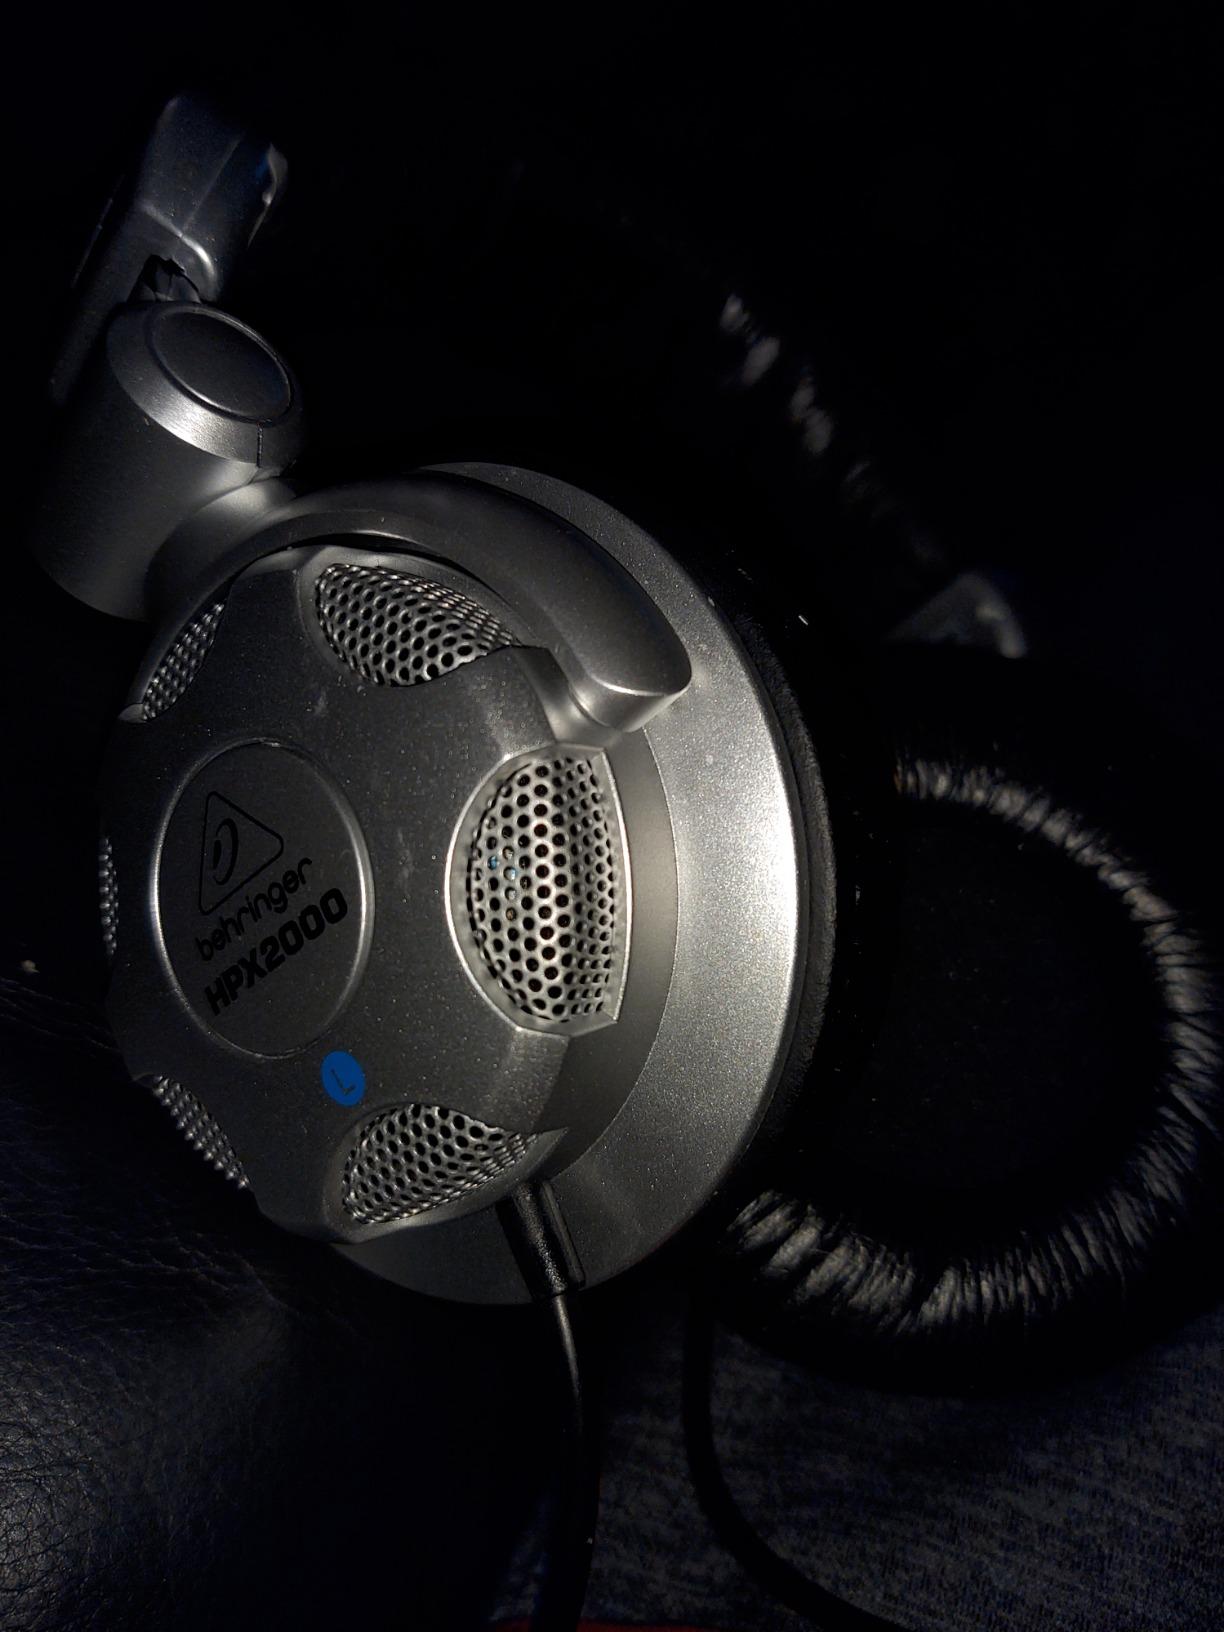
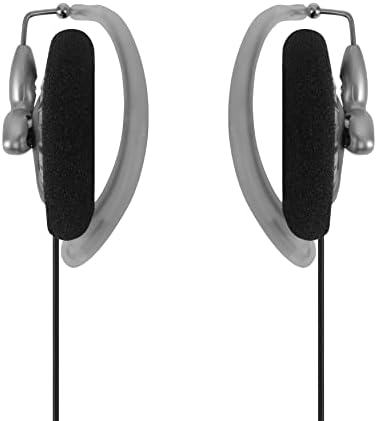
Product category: headphones
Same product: no